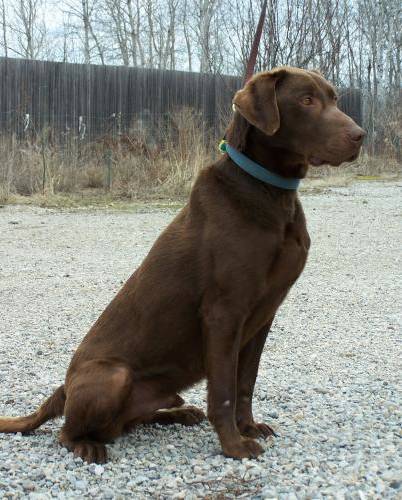
Label: dog